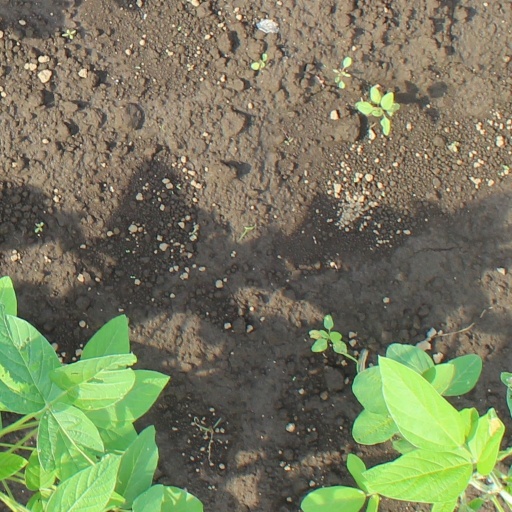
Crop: soybean